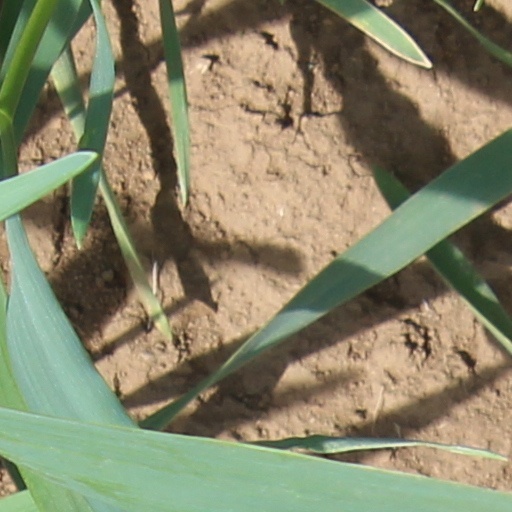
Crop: wheat